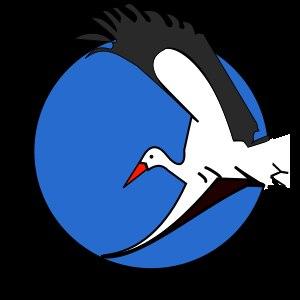
Le parc naturel de Mazurie ou Parc Paysager de Mazurie, est un parc naturel de Pologne, situé dans la région des lacs de Mazurie, voïvodie de Varmie-Mazurie. Créé en 1977, il couvre une superficie de 536,55 km².